Adharvam

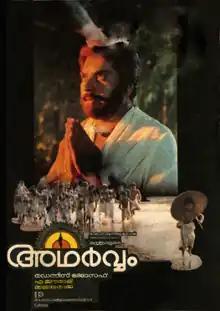
Promotional poster

Adharvam is a 1989 Indian Malayalam-language supernatural horror film directed by Dennis Joseph and written by Shibu Chakravarthy, starring Mammootty, K. B. Ganesh Kumar, Charuhasan, Silk Smitha, Thilakan, and Parvathy Jayaram. Mammootty played the role of Anantha Padmanabhan, an expert in mystic tantric rituals. The songs and background score of the movie were by Ilaiyaraaja.